Atithi Bhooto Bhava

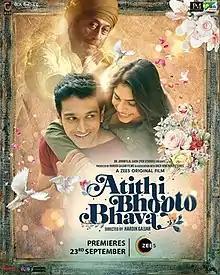

Atithi Bhooto Bhava is an Indian Hindi-language horror comedy film written by Aniket Wakchaure and directed by Hardik Gajjar. It features Jackie Shroff, Pratik Gandhi and Sharmin Segal in lead roles. The film went on floors in January 2021. It was released on ZEE5 on September 23, 2022.